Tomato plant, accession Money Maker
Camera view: tilt-top (135 deg); turntable rotation: 90 degrees
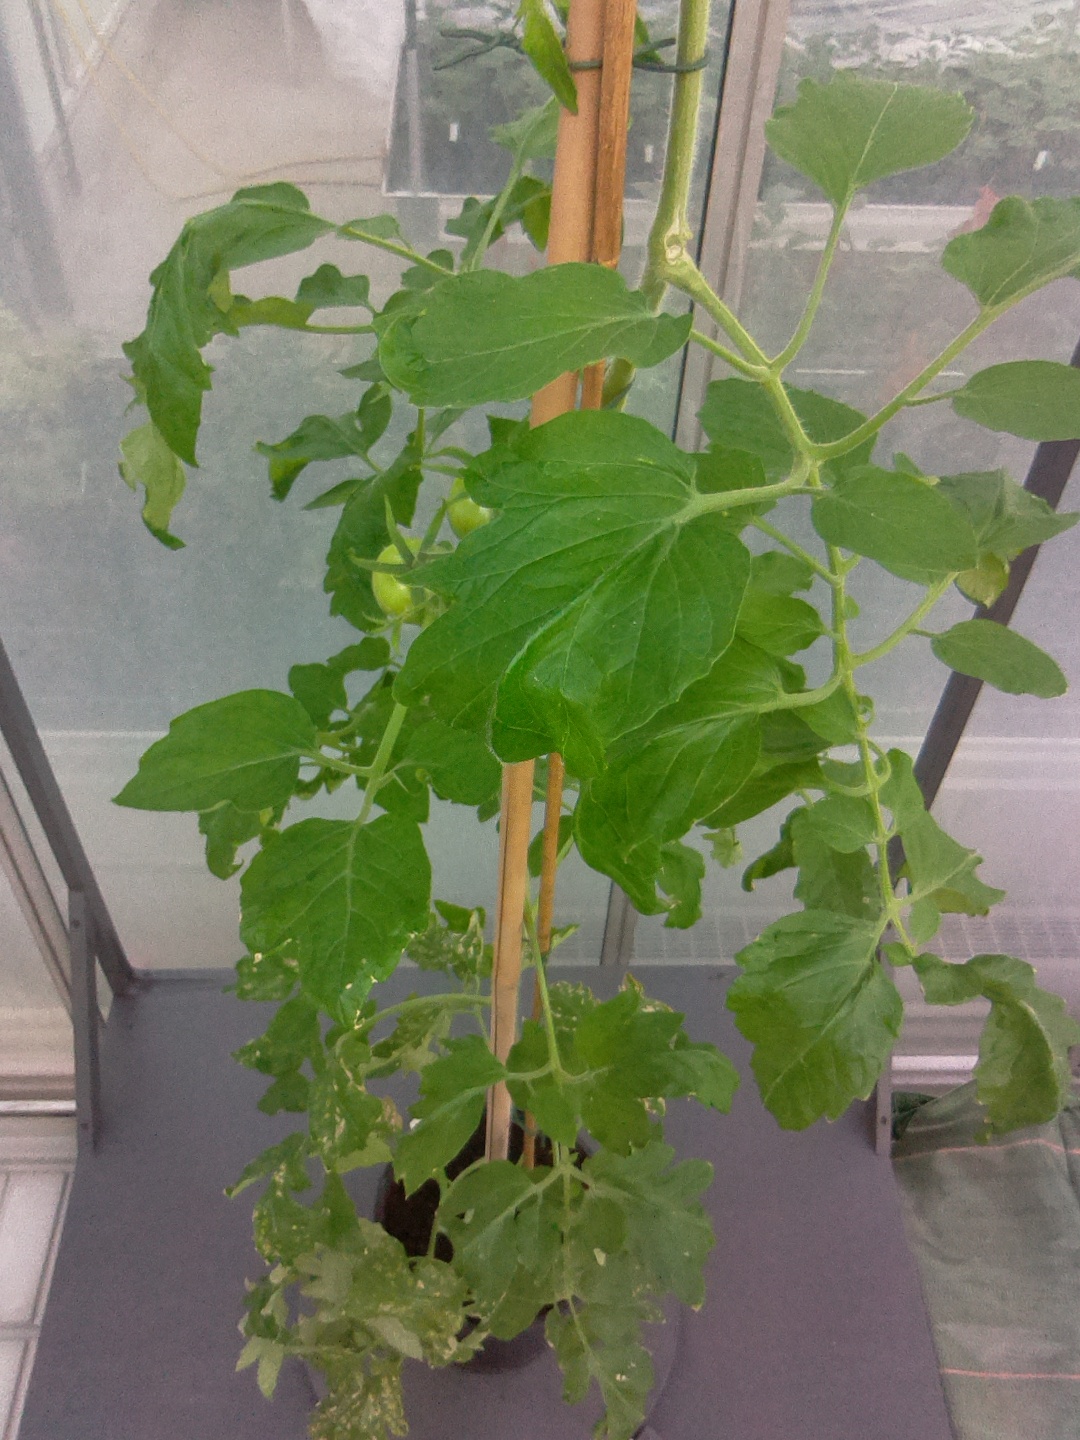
BBCH growth stage 72: 20%-30% of final fruit size